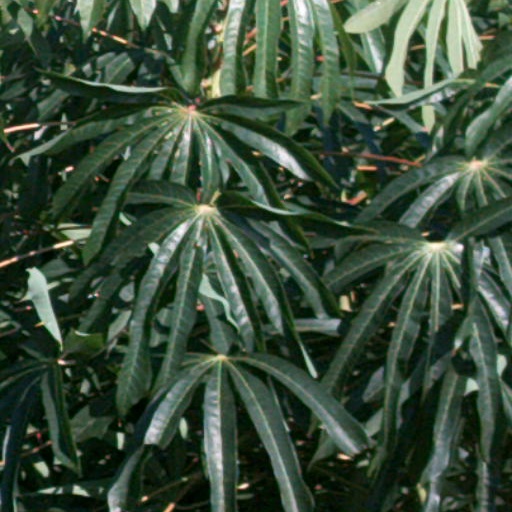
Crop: cassava